Ocotillo Desert Camp

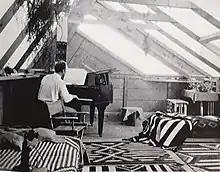
Lloyd Wright at the piano in the living room at Ocotillo. Courtesy of Brian A. Spencer and the Frank Lloyd Wright Foundation, Scottsdale, Arizona

Ocotillo (also known as Ocatilla) was a temporary camp in Ahwatukee, Phoenix, Arizona, designed by the architect Frank Lloyd Wright and constructed in late January and early February 1929 by his draftsmen. The camp buildings, made out of wood and canvas, were intended by the architect to provide living and working spaces for himself and his draftsmen while they worked on a project ("San Marcos In The Desert") for promoter, hotelier and entrepreneur Alexander J. Chandler. Dr. Chandler allowed Wright to use part of his land on which to construct the camp.